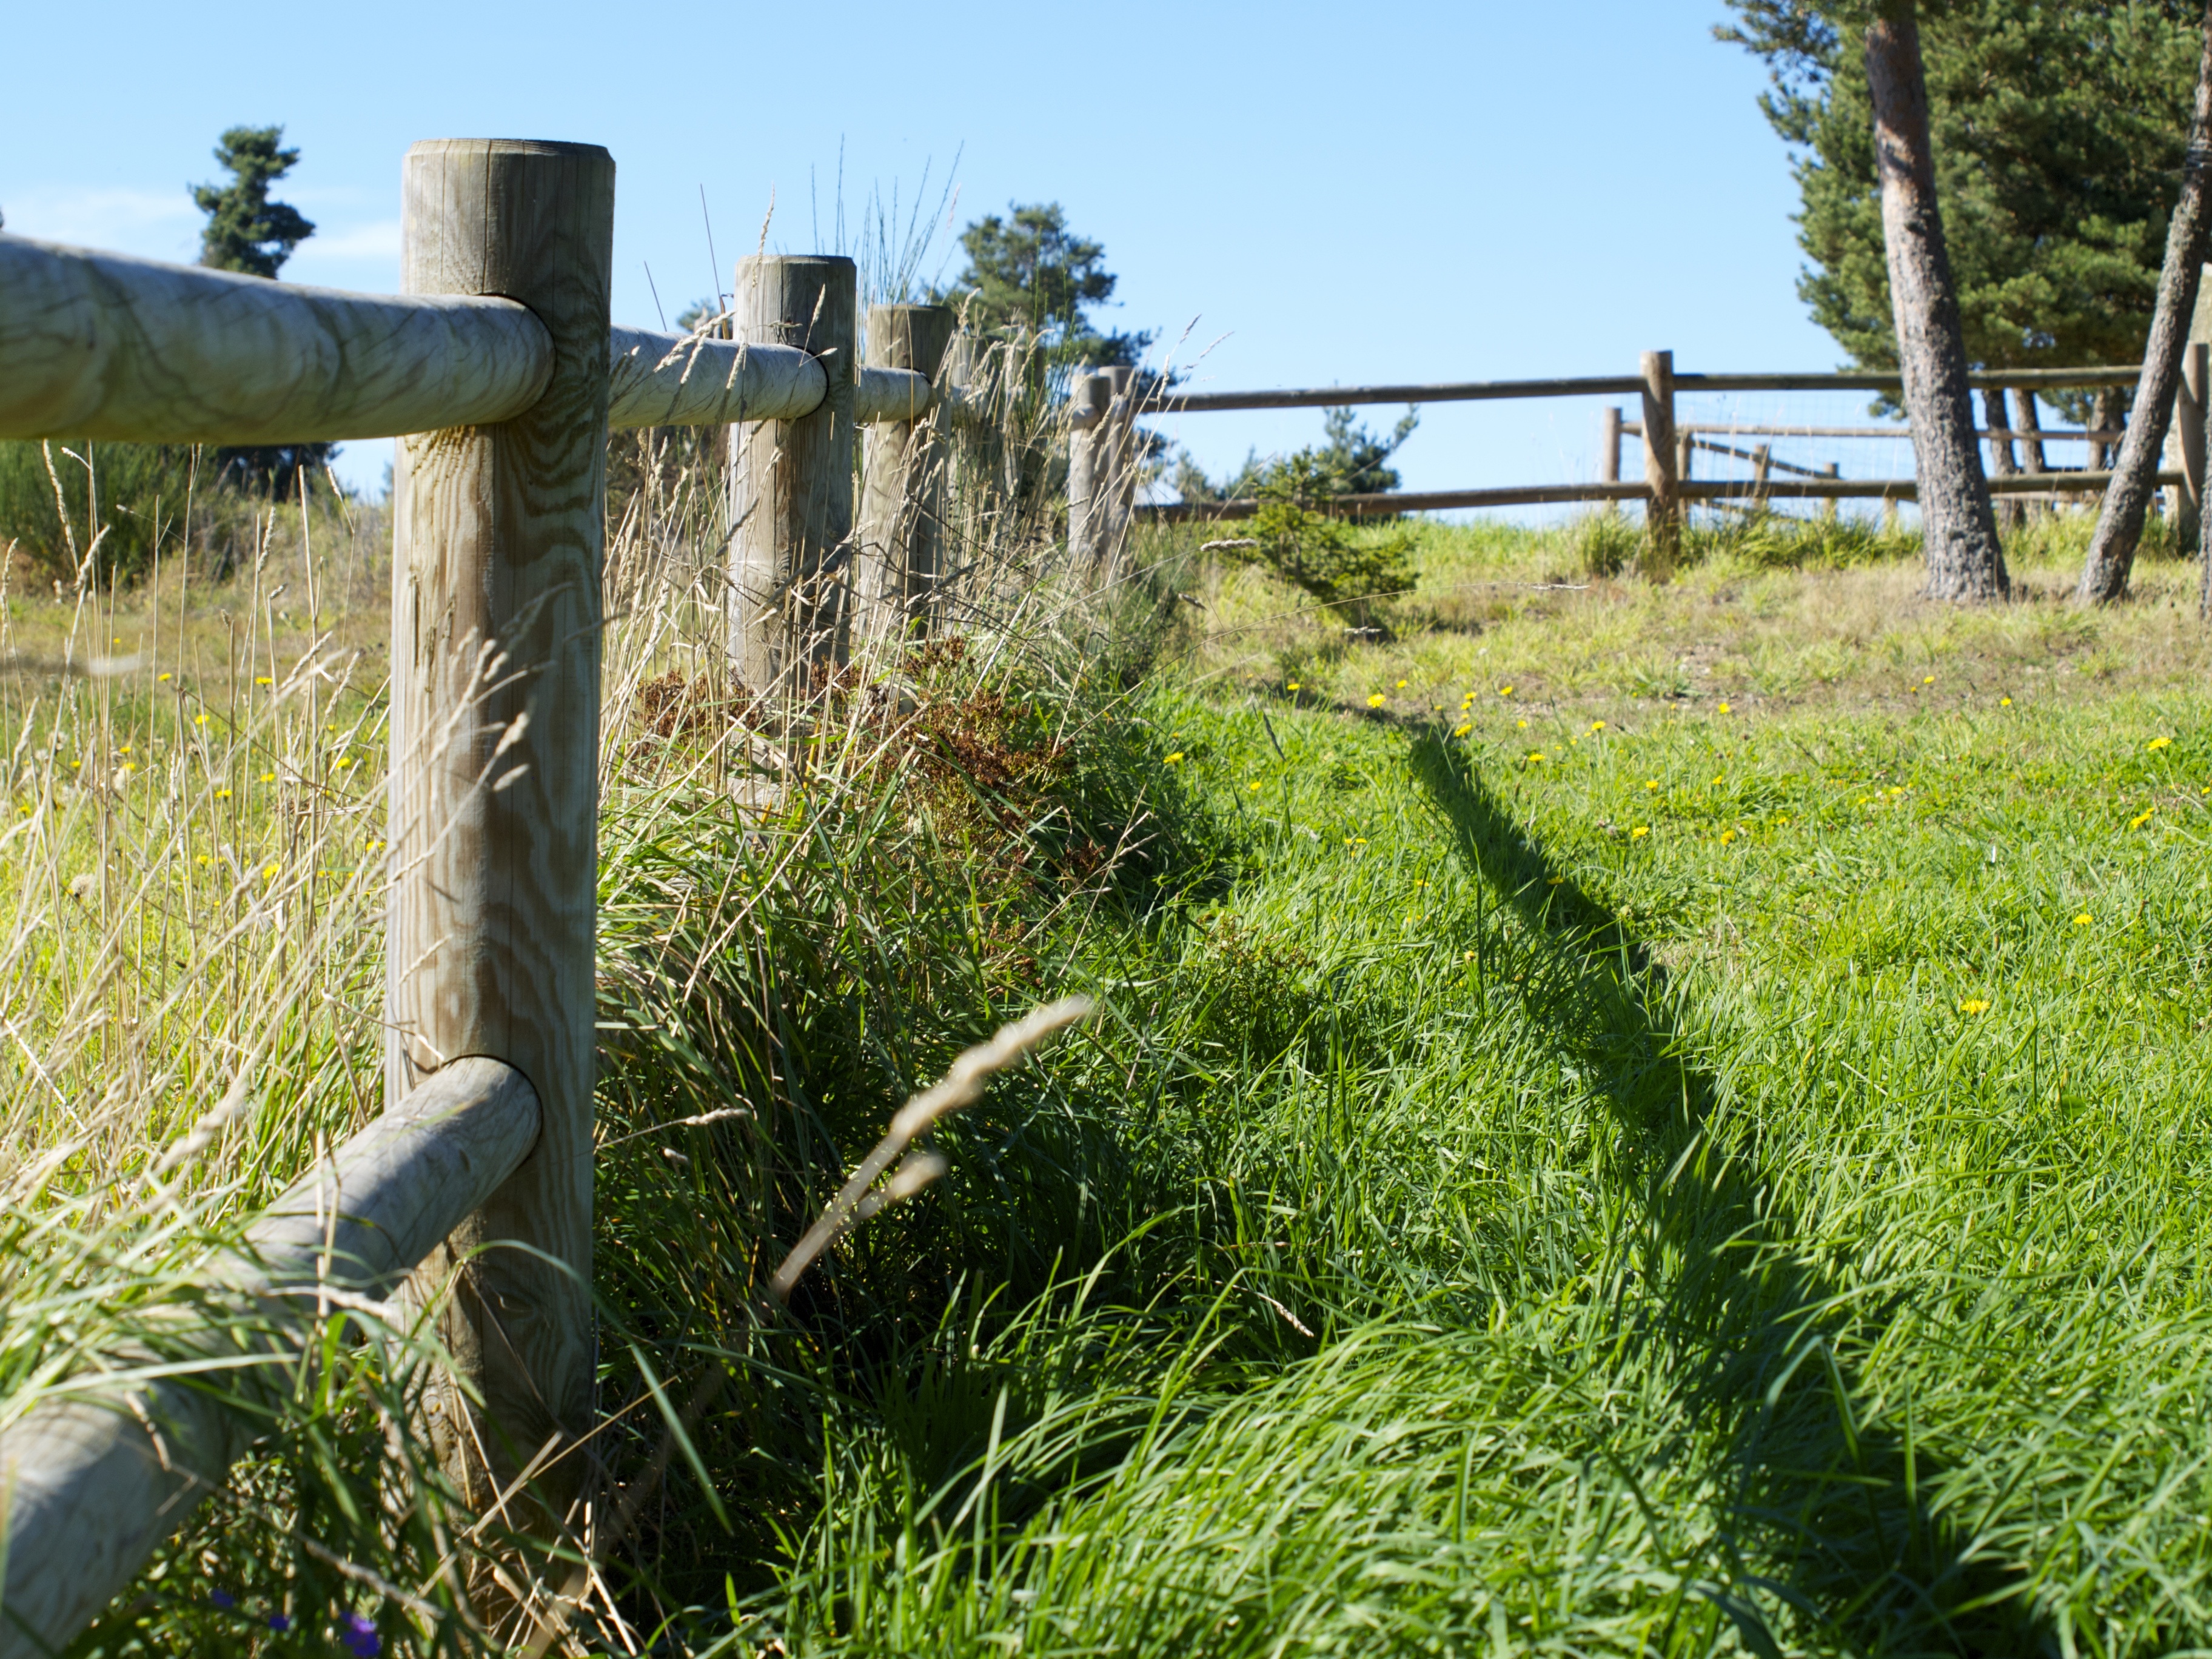
grass, fence, plant, field, lawn, meadow, rural, spring, green, pasture, calm, agriculture, garden, shrub, yard, herbs, wooden fence, grass family, outdoor structure